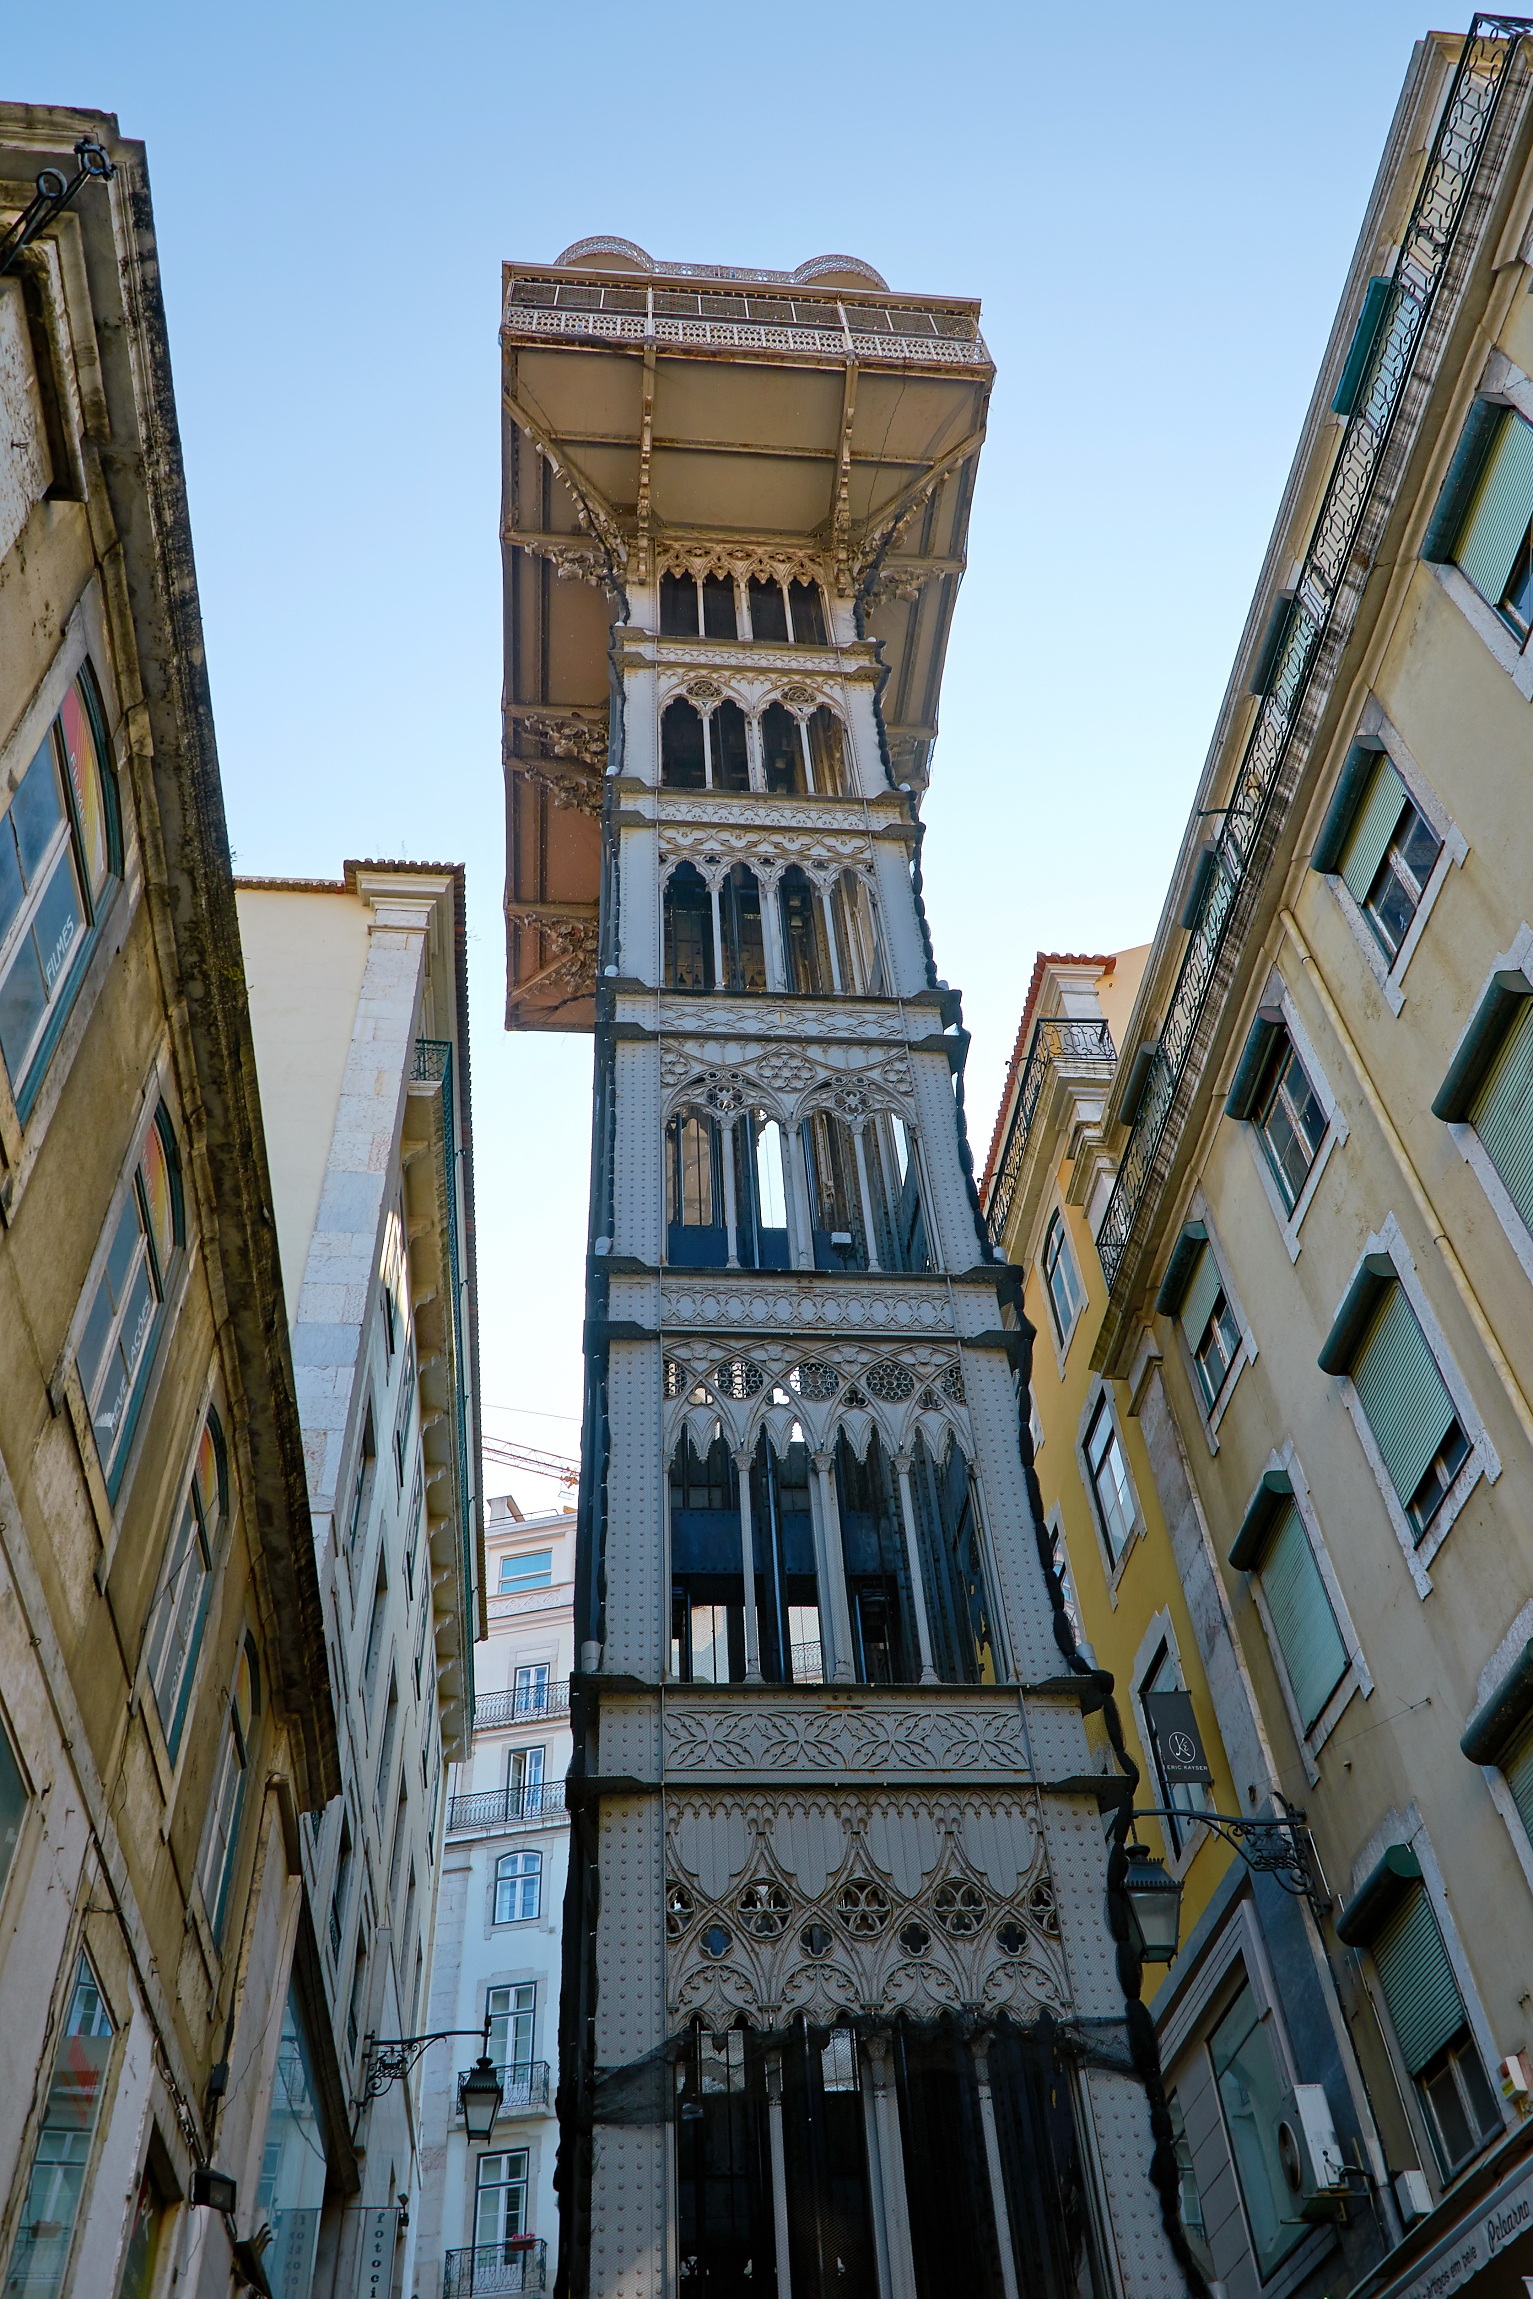
architecture, road, street, town, view, building, city, skyscraper, cityscape, downtown, travel, construction, tower, holiday, platform, landmark, facade, tourism, tower block, old town, lift, resort, outlook, portugal, elevator, historically, lisboa, lisbon, metropolis, neighbourhood, elevador de santa justa, view from the bottom, observation deck, urban area, human settlement